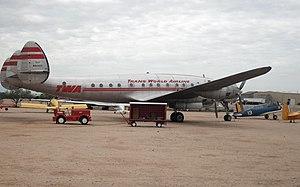
Le vol TWA 513 était opéré par Lockheed L-049 Constellation, immatriculé NC86513, baptisé Star de Lisbonne. Il était un exploité par la Transcontinental et Western Air. Il effectuait un vol d'entraînement le 11 juillet 1946, quand il s’écrasa près de Reading, en Pennsylvanie. Le câblage électrique dans le compartiment à bagages arqua et déclencha un incendie. La fumée et le feu intense résultant ne permirent pas aux pilotes de garder le contrôle de l'avion. Sur les six membres d'équipage à bord, cinq furent tués. Cet accident est resté dans les mémoires car tous les Lockheed Constellation furent interdits de vol de 12 juillet jusqu'au 23 août 1946, lorsqu’un système de détection d'incendie dans la soute fut installé.
La Lockheed Corporation était un constructeur américain de l'aéronautique et de l'aérospatiale fondé en 1912, en Californie. Elle fusionna avec Martin Marietta en 1995 et devint Lockheed Martin.
Le Lockheed L-049 Constellation est le prototype dans la lignée du Constellation. Il entre en service comme avion de transport militaire C-69 pendant la Seconde Guerre mondiale pour l'United States Army Air Forces et est modifié pour être la première version civile après la guerre. Quand la production s'achève en 1946, il sera remplacé par les L-649 et L-749 améliorés.
Le Lockheed C-69 Constellation est la première version militaire de la lignée du Constellation. Il effectue son premier vol en 1943 et seuls 22 appareils sont construits pour l'United States Army Air Forces. La plupart des C-69 construits sont par la suite convertis en avions de ligne sous la nouvelle désignation L-049.